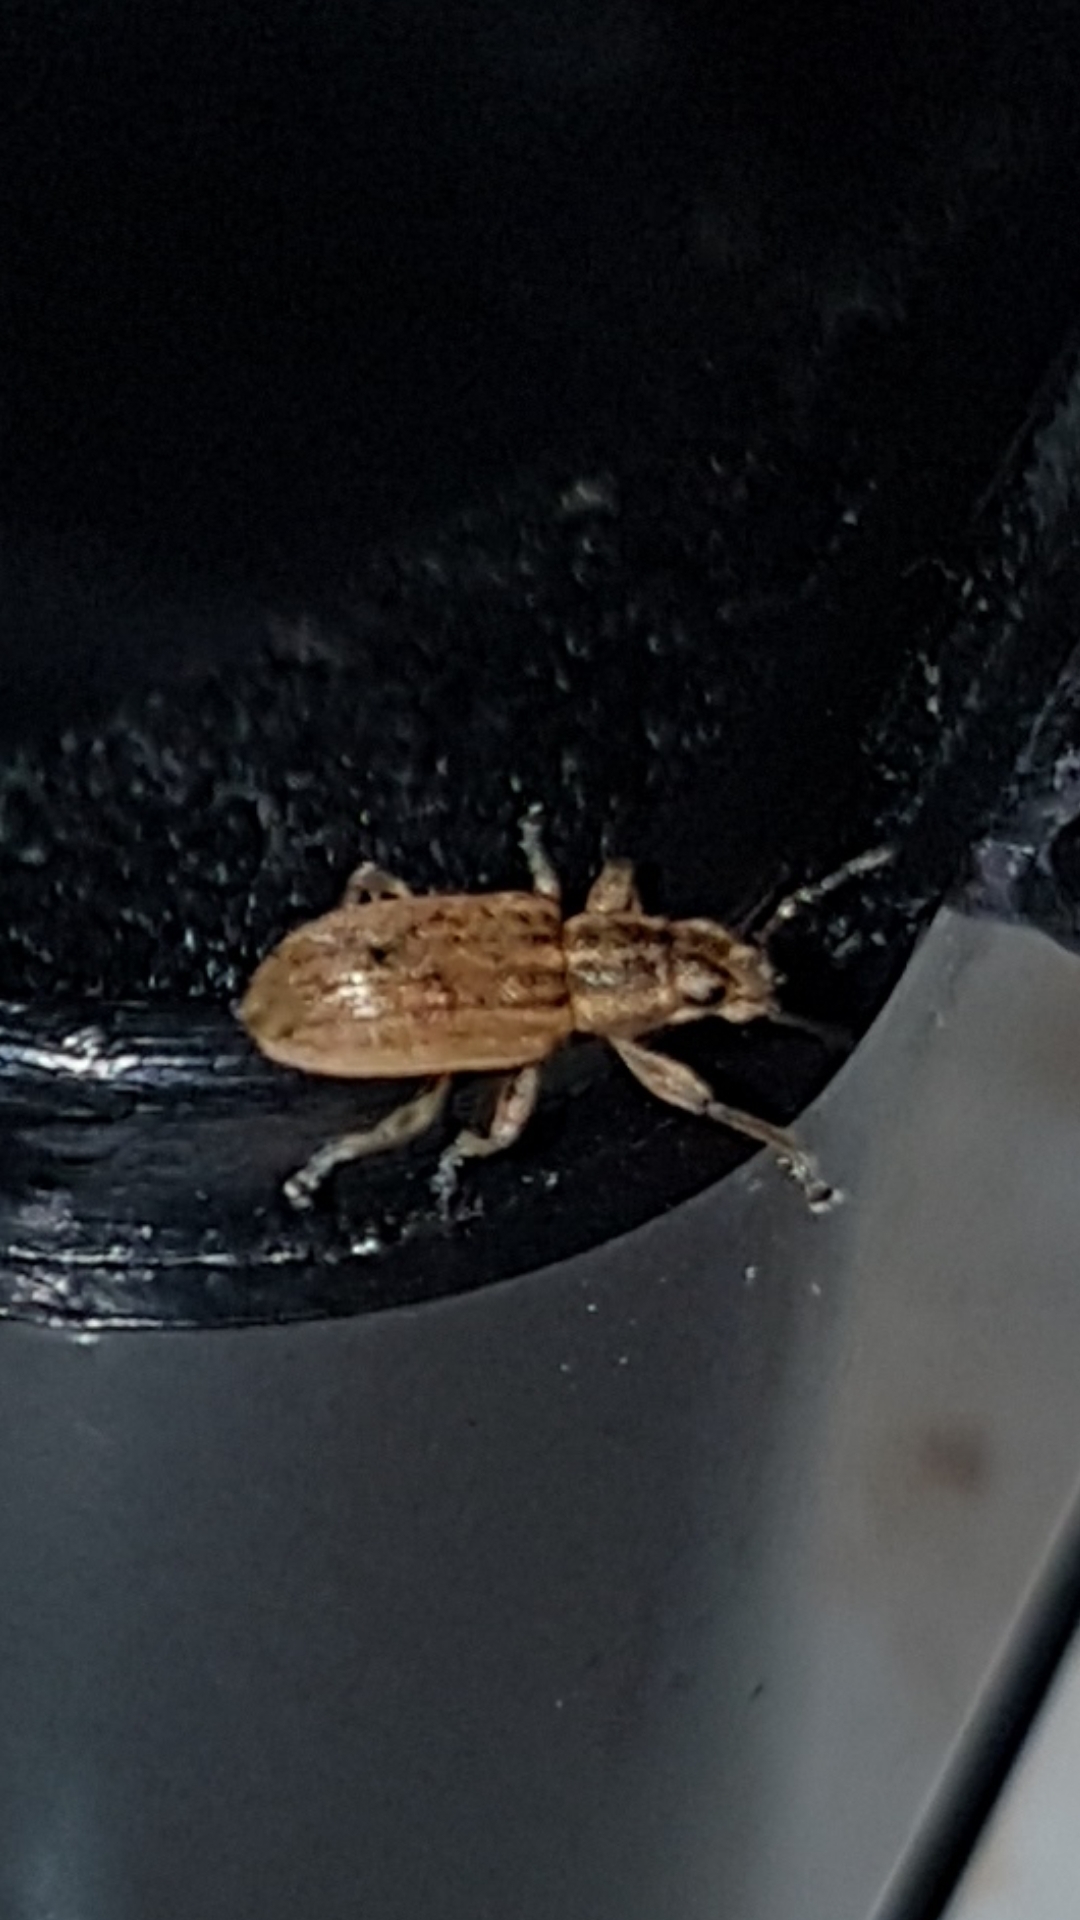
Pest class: pea_leaf_weevil